Gilberto Hernández Guerrero

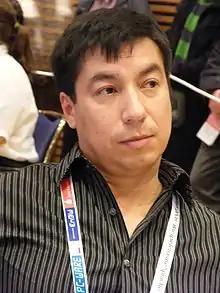
Gilberto Hernández, Dresden 2008

Gilberto Hernández Guerrero (born February 4, 1970, in Ébano, San Luis Potosí) is a Mexican chess grandmaster. On the July 2008 FIDE rating list he has an Elo rating of 2550, making him the second highest ranked player on the Mexican ELO-list. He was the highest ranked Mexican player in most of the 1990s and 2000s.